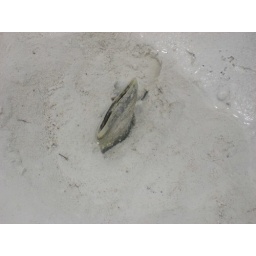
Clam embedded in the ocean floor